Nyköping Banquet

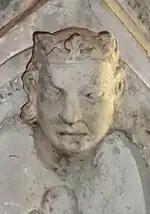
King Birger

The Nyköping Banquet was King Birger of Sweden's Christmas celebration 11December 1317 at Nyköping Castle in Sweden. Among the guests were his two brothers Duke Valdemar and Duke Eric, who later that night were imprisoned and have been assumed to have subsequently starved to death in the dungeon of Nyköping Castle. The principal source to these events is the very biased Eric Chronicle. The author Vilhelm Moberg called it "a Shakespearean episode" in his work "Min svenska historia".